No Place Like Home (novel)

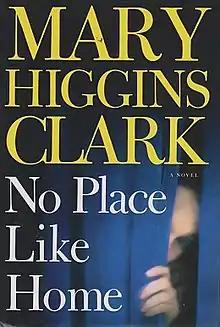
First edition

No Place Like Home is a 2005 thriller novel written by American author Mary Higgins Clark.